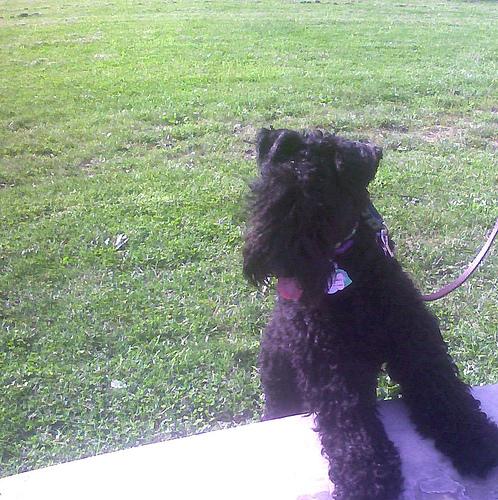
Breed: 229-n000087-Kerry_blue_terrier